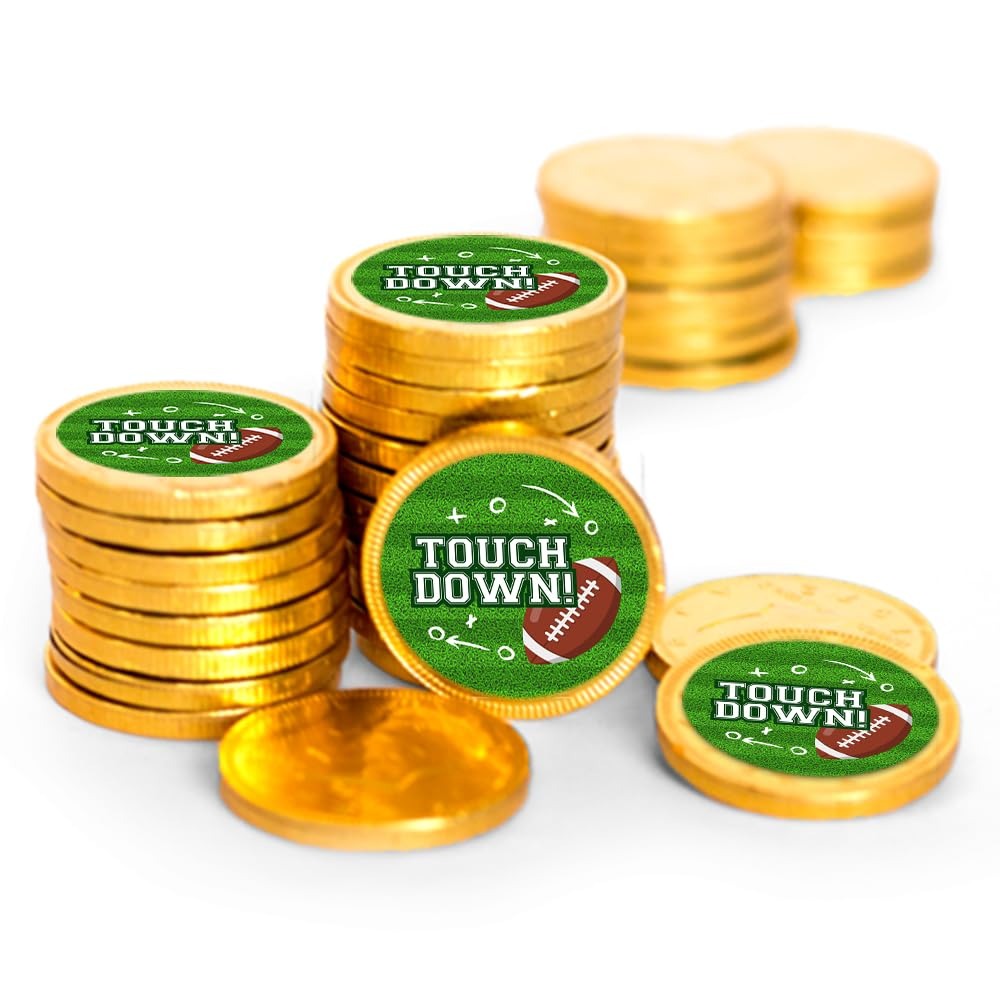
Item Name: 84 Pcs Football Party Candy Favors Chocolate Coins with Gold Foil
Bullet Point 1: Includes 84 Coins: Each Chocolate Coin (1.5" Diameter) Is Completely Assembled With A 1.25" Sticker
Bullet Point 2: Note: Only One Side Of The Chocolate Coin Has A Sticker
Bullet Point 3: Ships In Cool Packaging: This Candy Item Is Heat Sensitive And Will Ship With Cool Pack Packaging As Needed.
Bullet Point 4: No Extra Work: Completely Assembled Chocolate Favors. These Preassembled Party Favors Are Ready To Gift - No Peeling, Gluing Or Sticking Required. Stickers Are Printed On High Quality Paper With Beautiful, Vibrant Colors
Bullet Point 5: Party Guests Will Thank You: Add To Your Football Game Decorations With Stickered Coins For Your Goodie Bags, Party Favors Or Candy Buffet.
Product Description: Celebrate with candy! Sweeten your football game party with themed chocolate coins candy favors by Just Candy. Use these bright gold foil coins to create goody bags, party favors or a candy buffet display at your gathering. Candy orders ship with cold pack packaging as needed.
Value: 84.0
Unit: Count

Price: 48.99